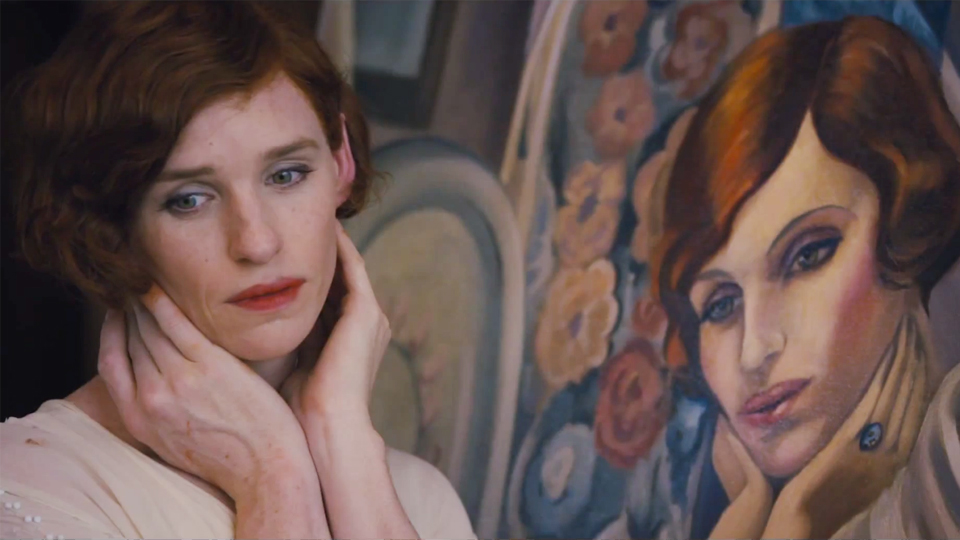
Gender: women